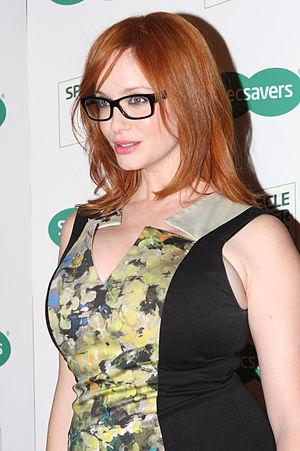
Christina Rene Hendricks, née le 3 mai 1975 à Knoxville, est une actrice américaine et ancien mannequin. Elle a reçu six nominations aux Primetime Emmy Awards, deux Screen Actors Guild Awards et deux Critics' Choice Television Awards pour le meilleur second rôle féminin dans une série dramatique. Un sondage réalisé en 2010 auprès des lectrices par le magazine Esquire l'a nommée « femme la plus sexy du monde » et elle a été élue la même année « meilleure actrice américaine ».